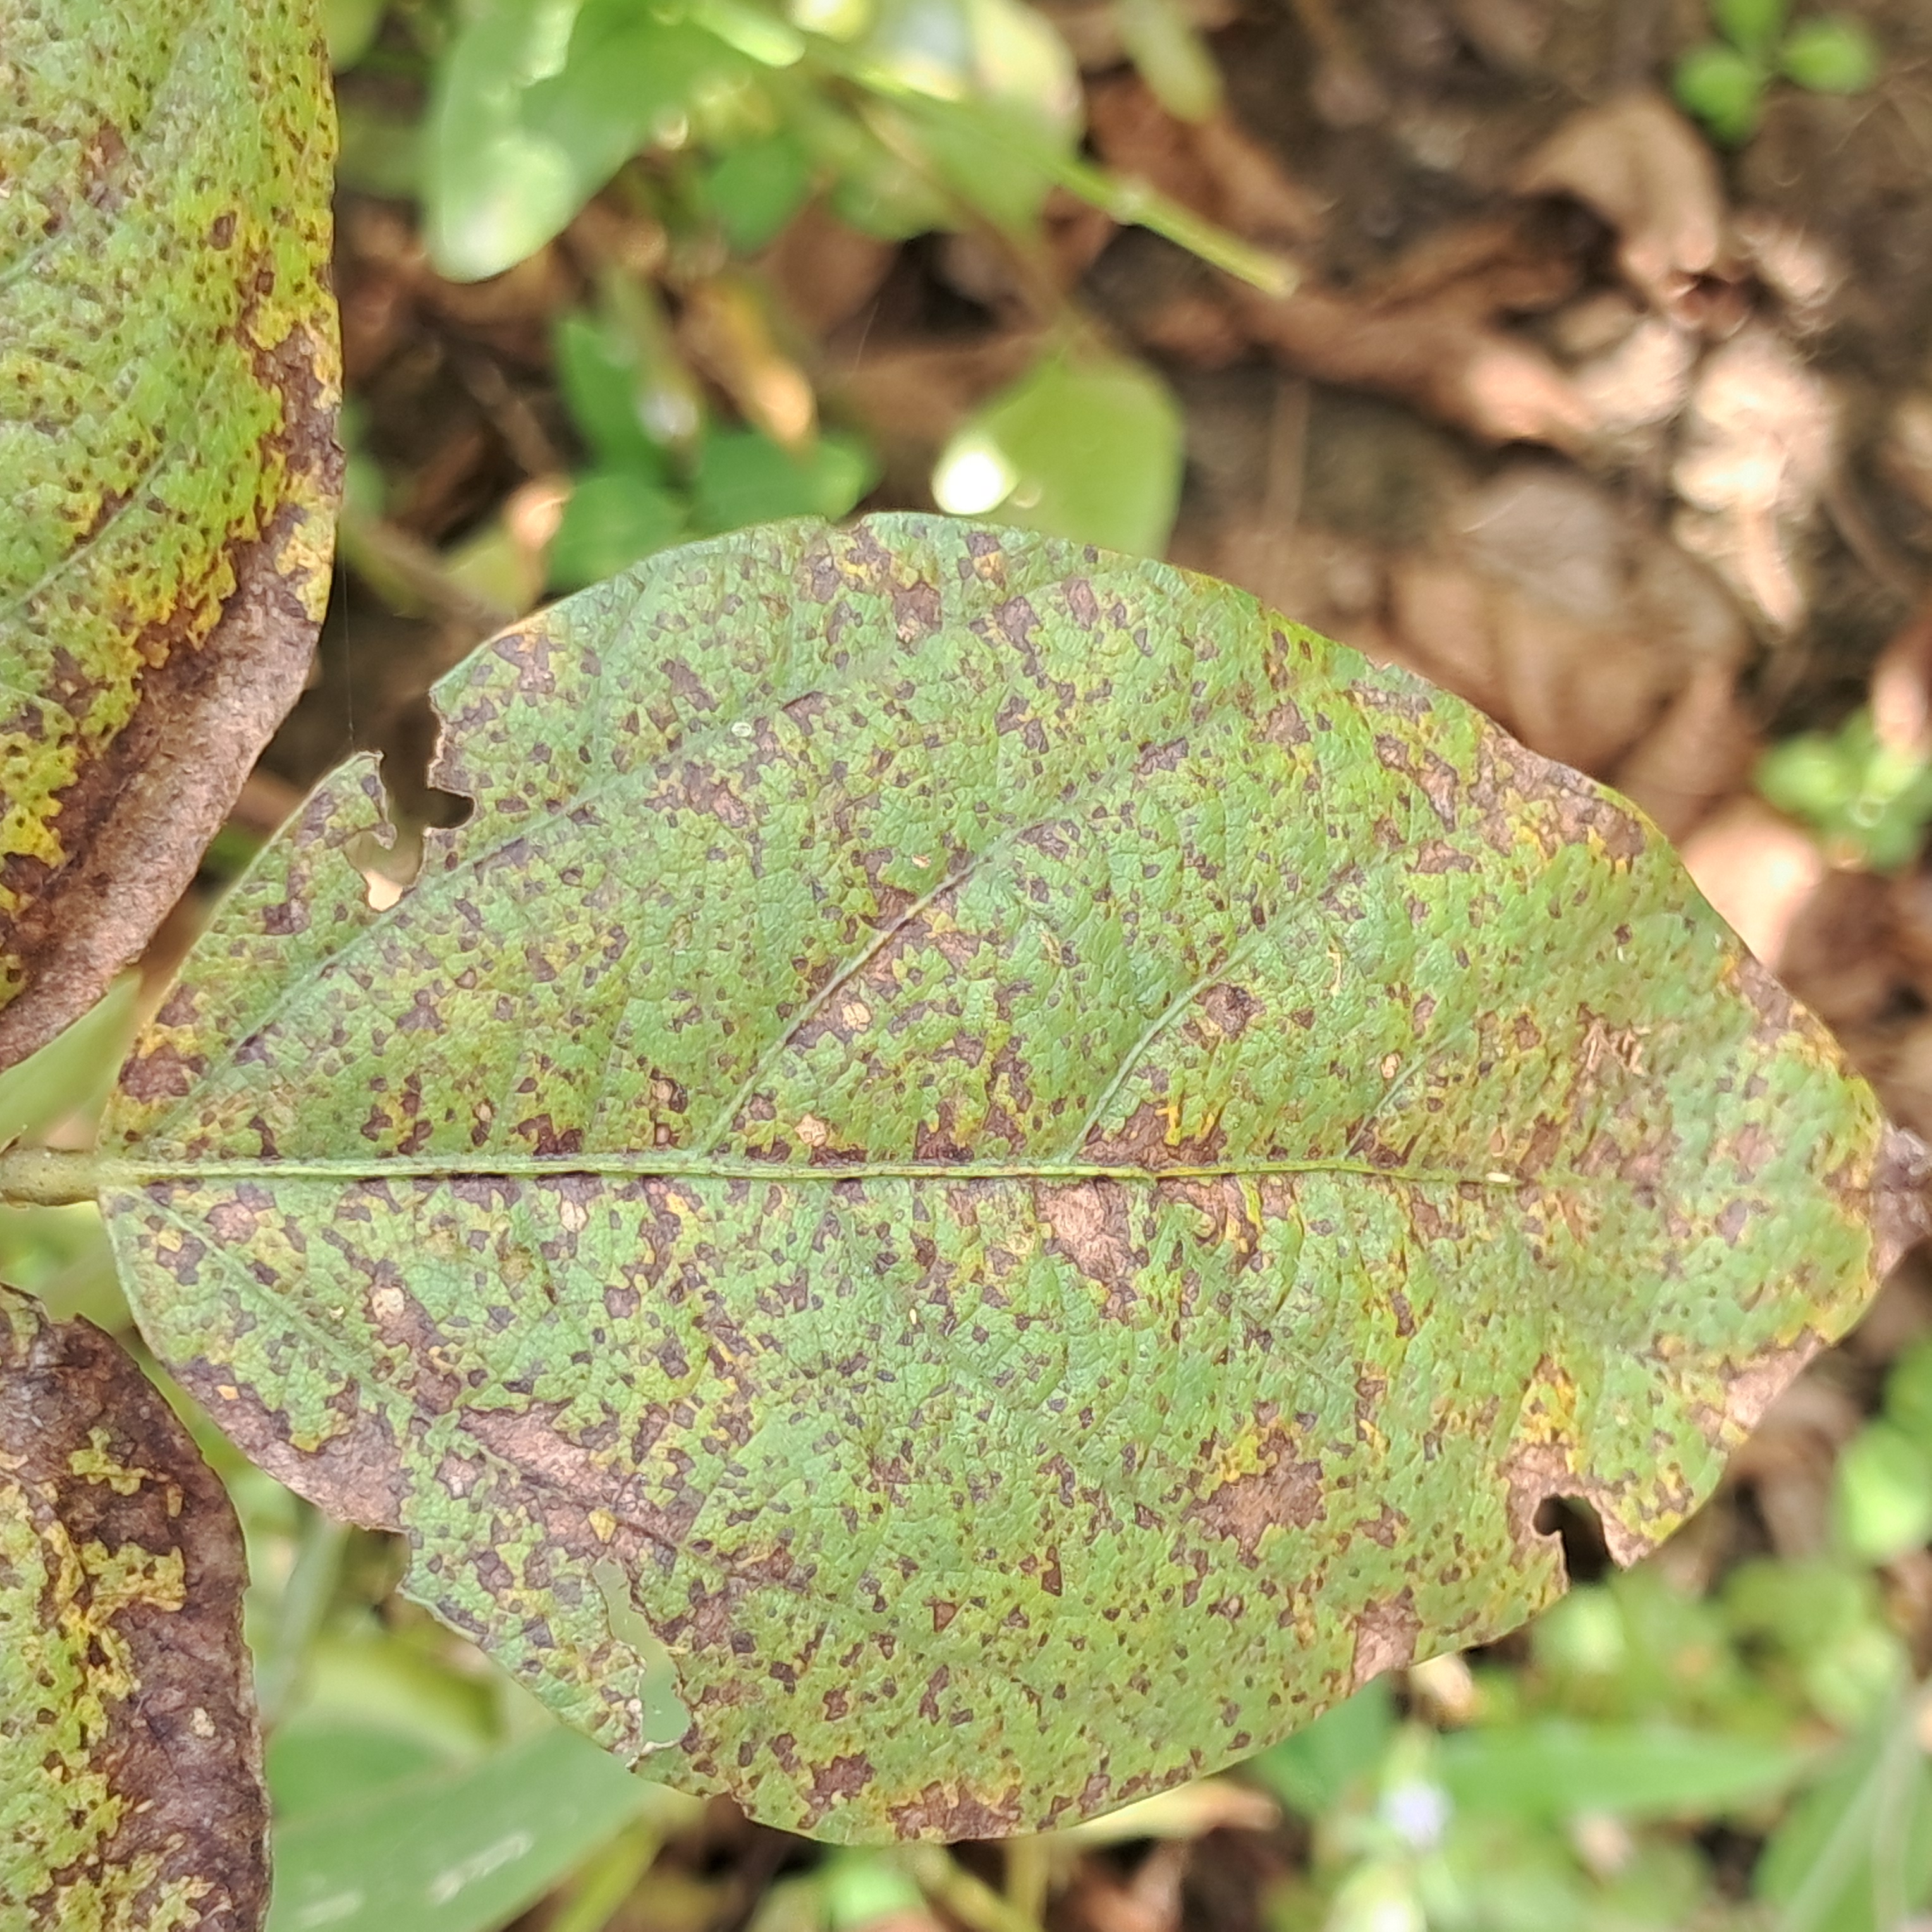
Label: Rust